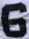
Number: 6